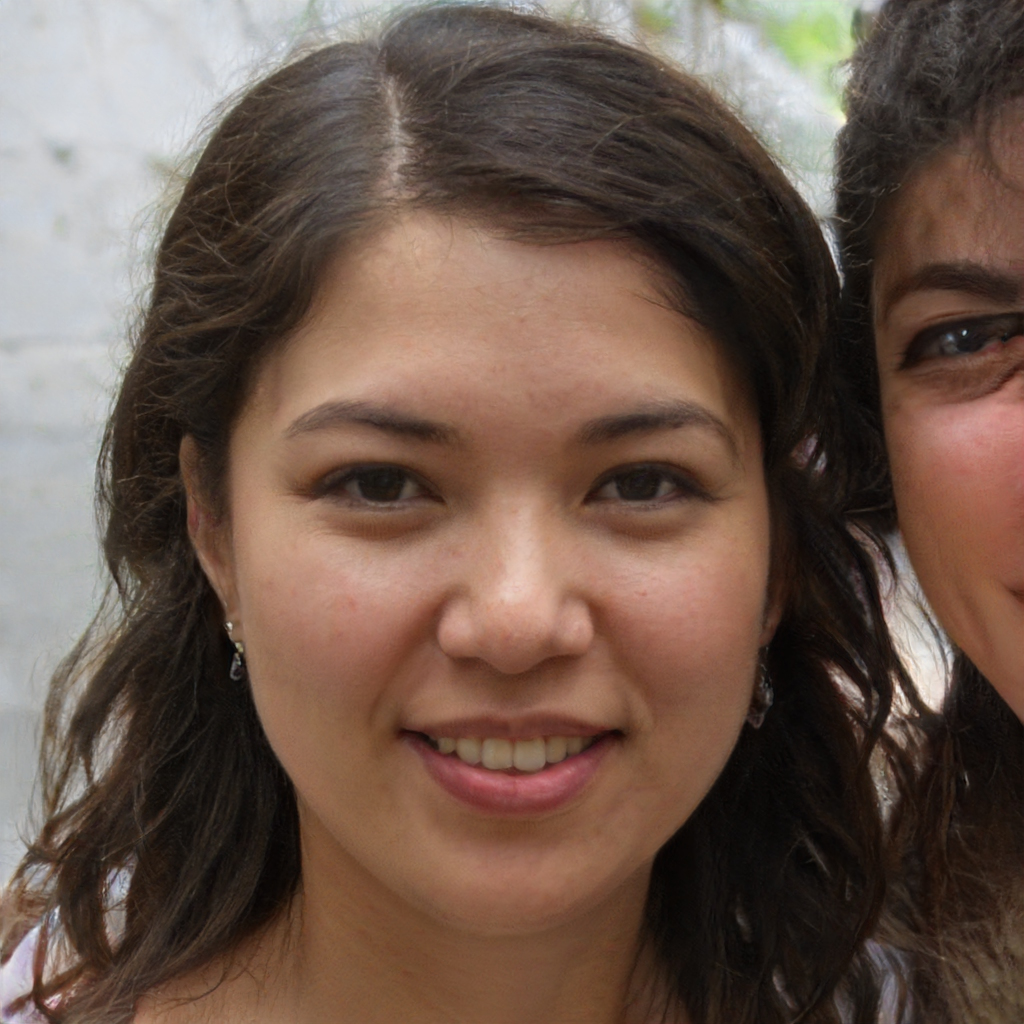
Portrait style: Real Portrait